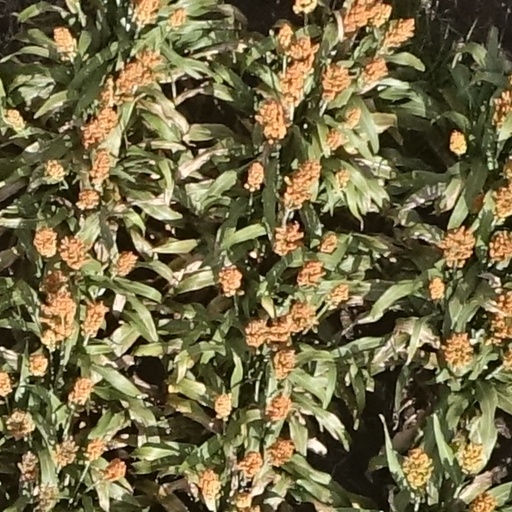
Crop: sorghum